Alisha Bates

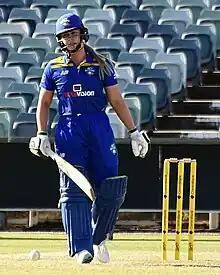
Bates batting for the ACT in September 2022

Alisha Joy Bates (born 18 March 2002) is an Australian cricketer who plays as a slow left-arm orthodox bowler for the Australian Capital Territory Meteors in the Women's National Cricket League (WNCL).